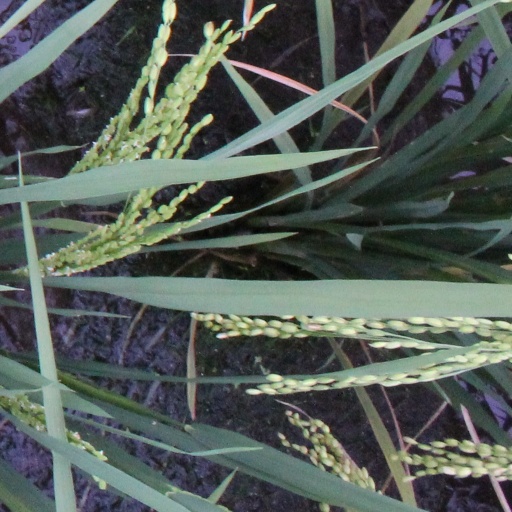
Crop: rice